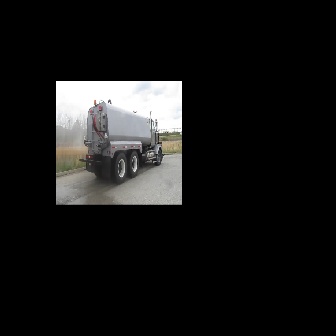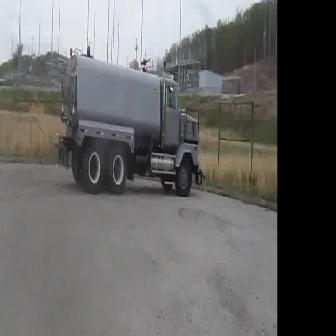
  Please identify the target specified by the bounding box [79,99,164,184] in the first image and locate it in the second image. Return the coordinates in [x_min,y_min,x_max,y_max] format.
Answer: [54,44,204,195]